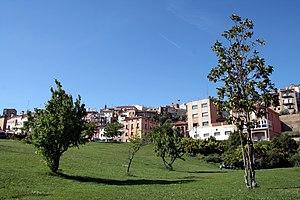
Calahorra vu du parc du Cidacos Español: Calahorra desde el parque cerca del río Cidacos